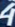
Number: 4